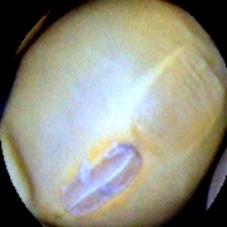
Label: Intact